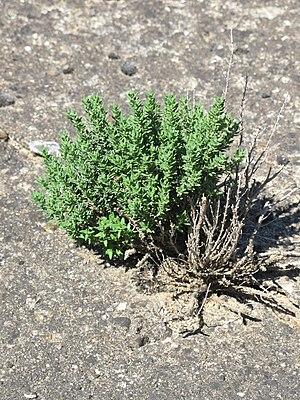
Pousse spontanée de plants de thym dans un jardin en Bourgogne. Sol argileux.